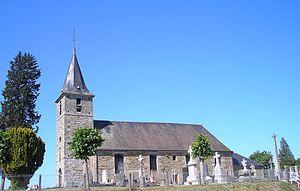
Le Mesnil-Benoist (Normandie, France). L'église Notre-Dame.